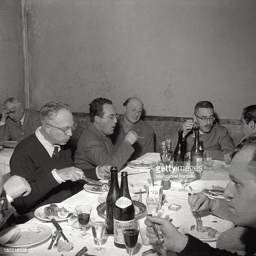
troupe and actors of the cast